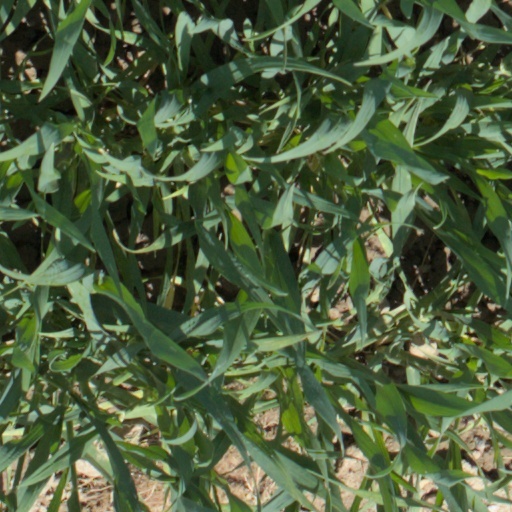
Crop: wheat